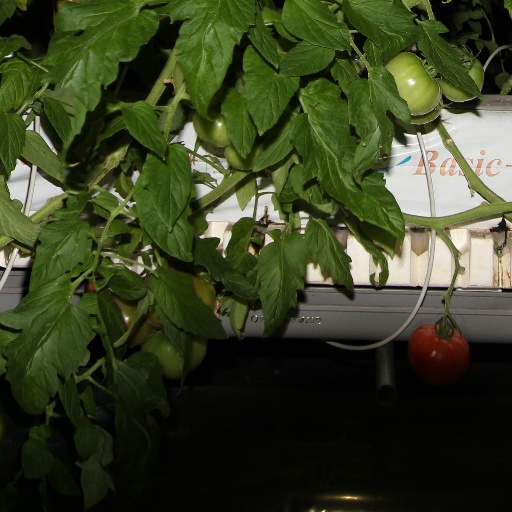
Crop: tomato